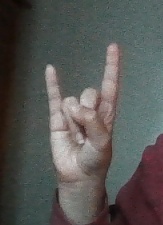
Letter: la